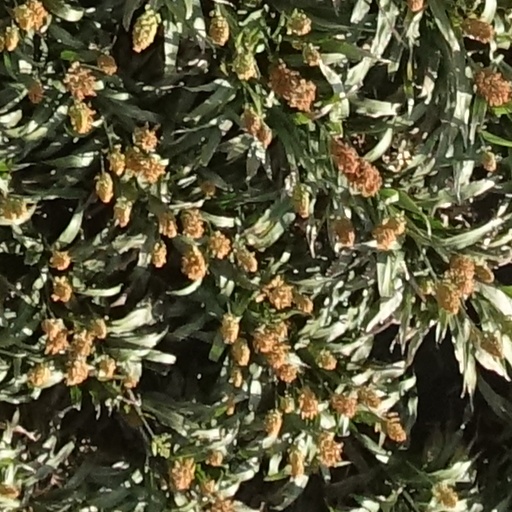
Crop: sorghum